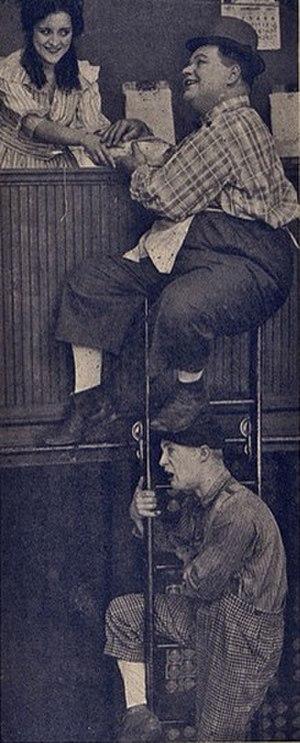
Josephine Stevens est une actrice américaine, née le 18 octobre 1897 à New York aux États-Unis, décédée le 16 octobre 1966 à New York.